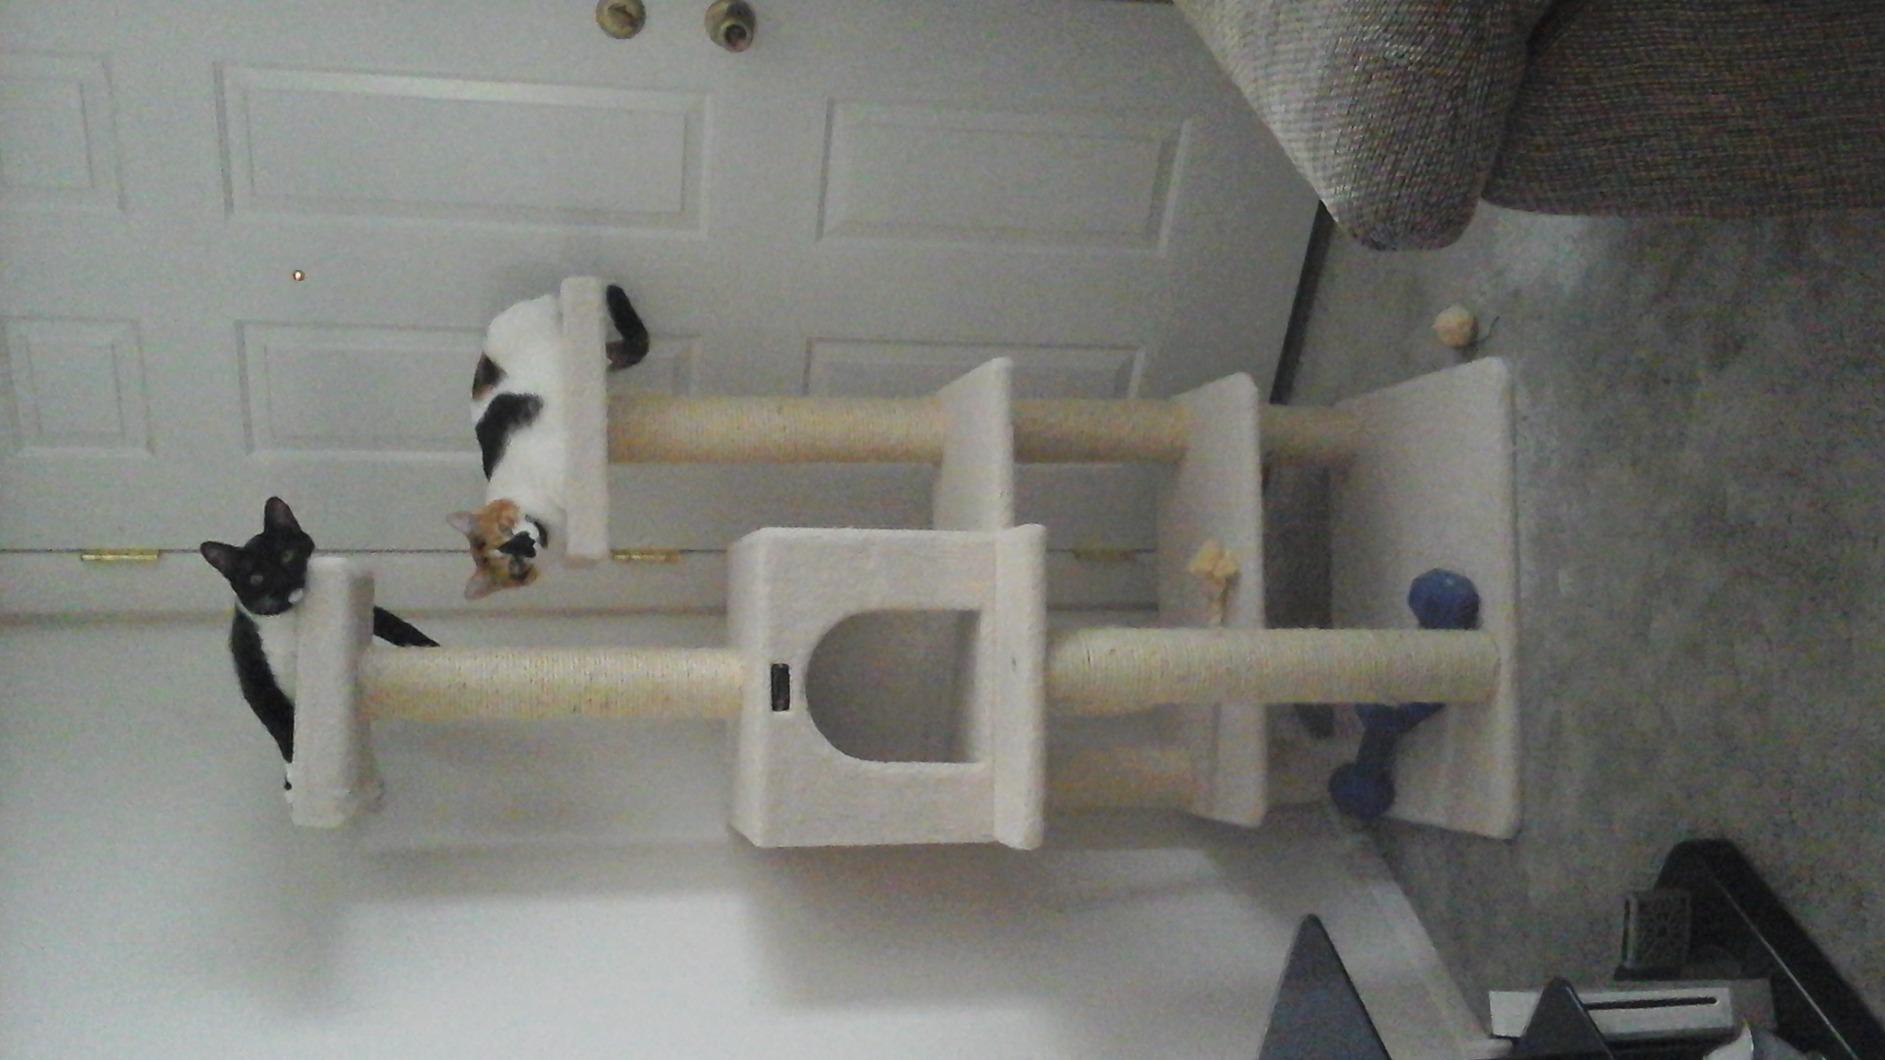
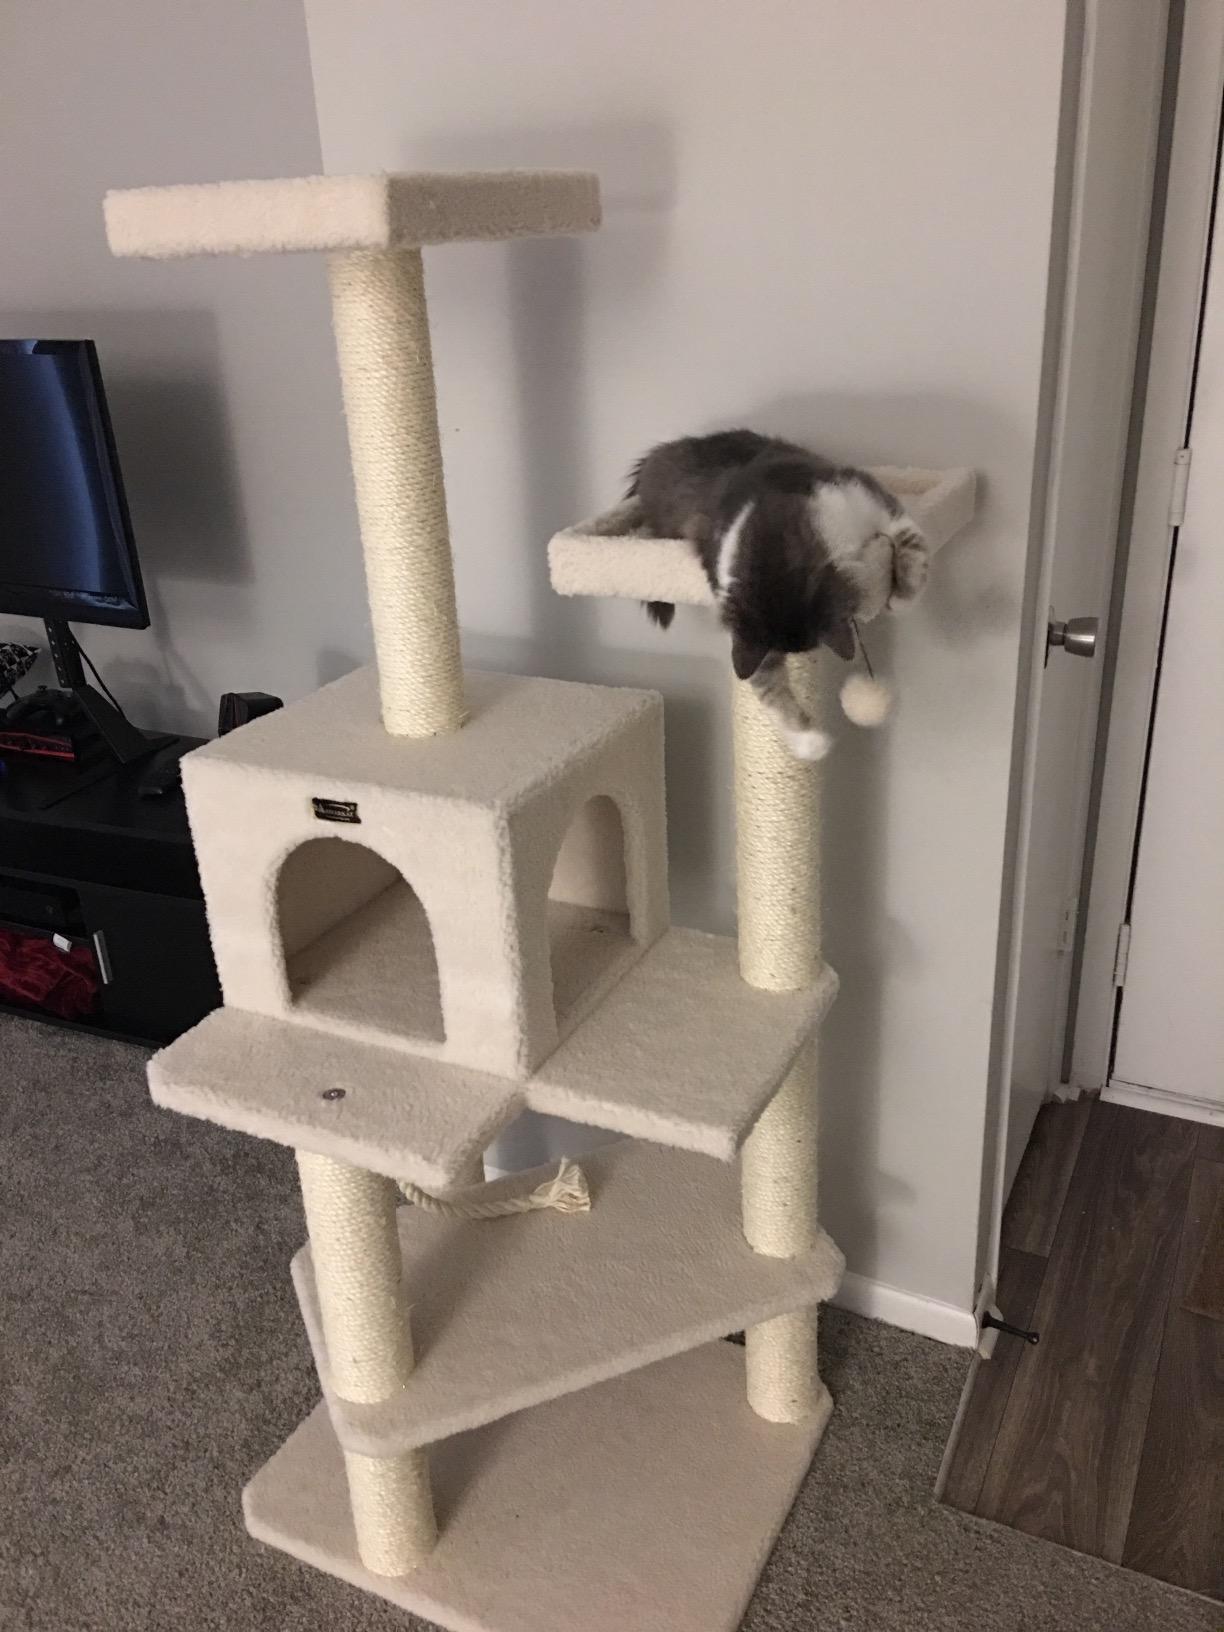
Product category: items_cat tree
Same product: yes